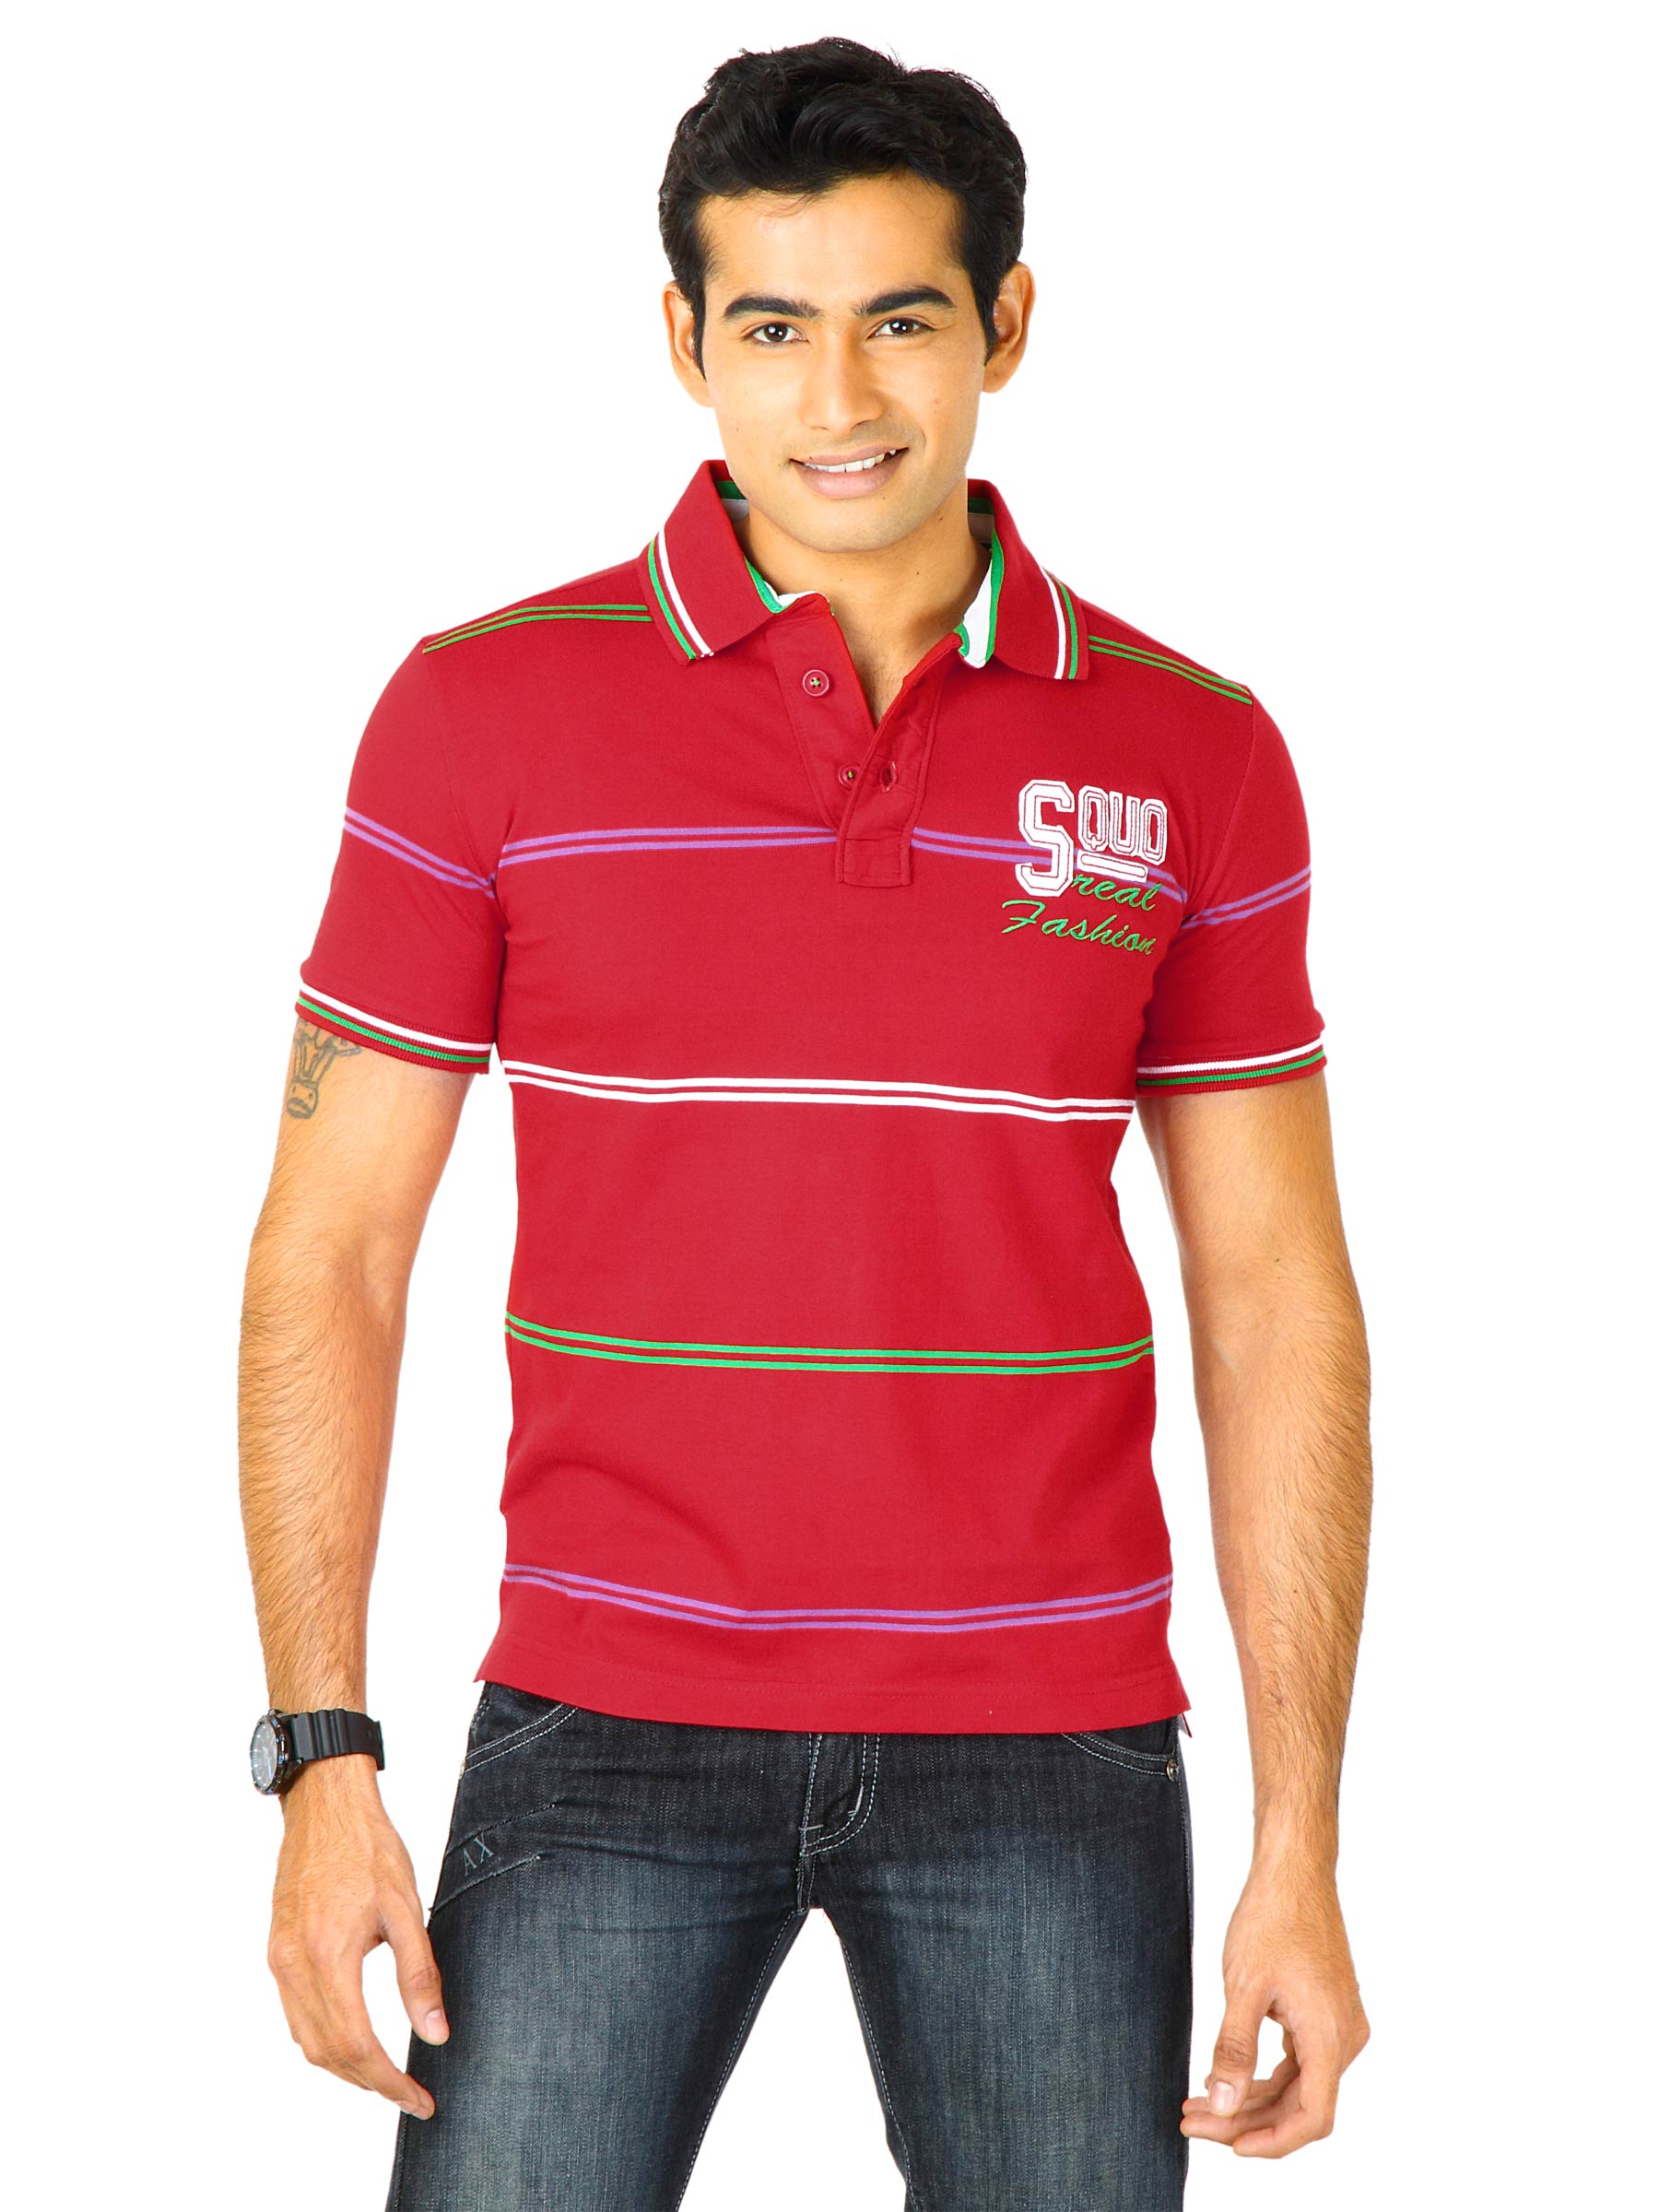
Status Quo Men Red Polo Tshirts
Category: Apparel / Topwear / Tshirts
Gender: Men
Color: Red
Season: Fall 2011
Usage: Casual